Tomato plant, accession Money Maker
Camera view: bottom (45 deg); turntable rotation: 330 degrees
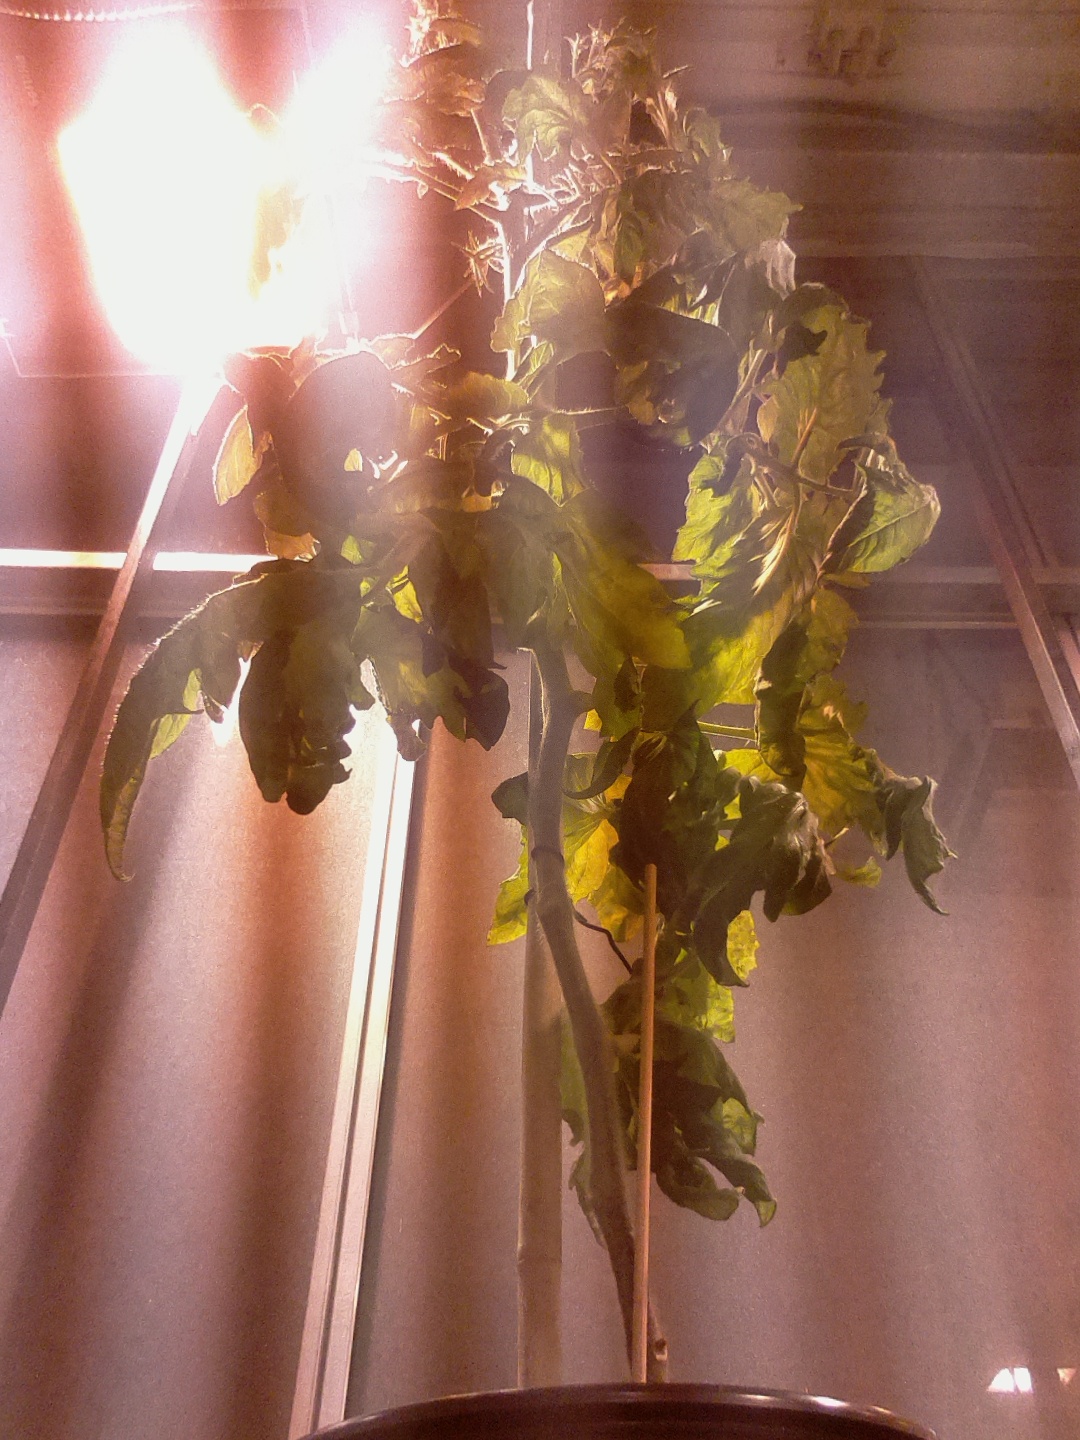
BBCH growth stage 76: 60%-70% of final fruit size